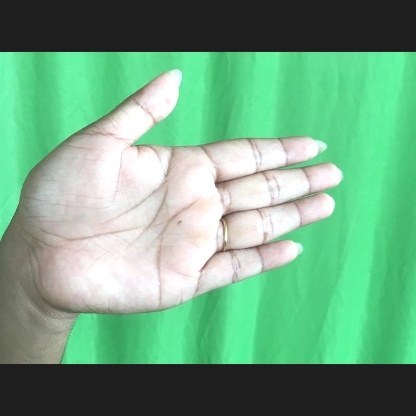
Mudra: Ardhachandran